Sagar, Madhya Pradesh

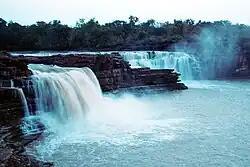
Rahatgarth Waterfall

The city serves as a centre for healthcare in Bundelkhand region. Sagar is a health hub for the surrounding cities and districts. There are many government and private hospitals and clinics operating here.